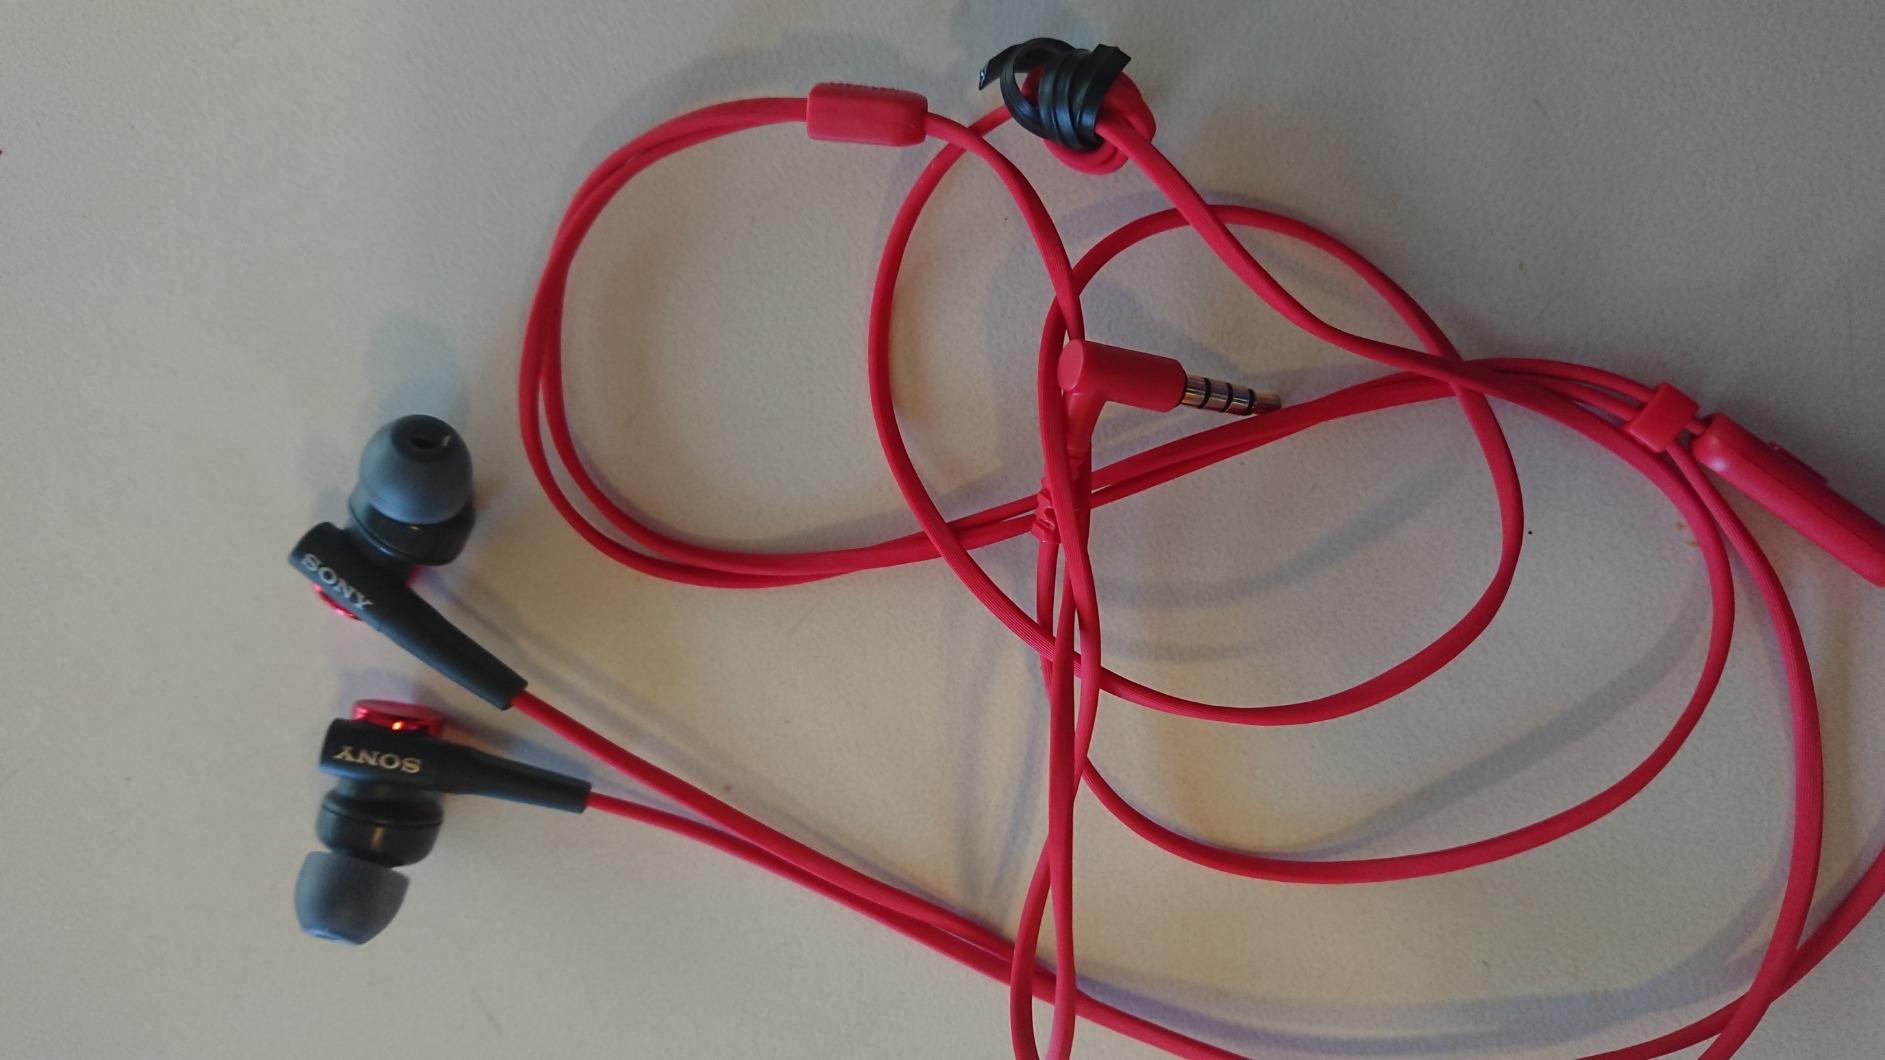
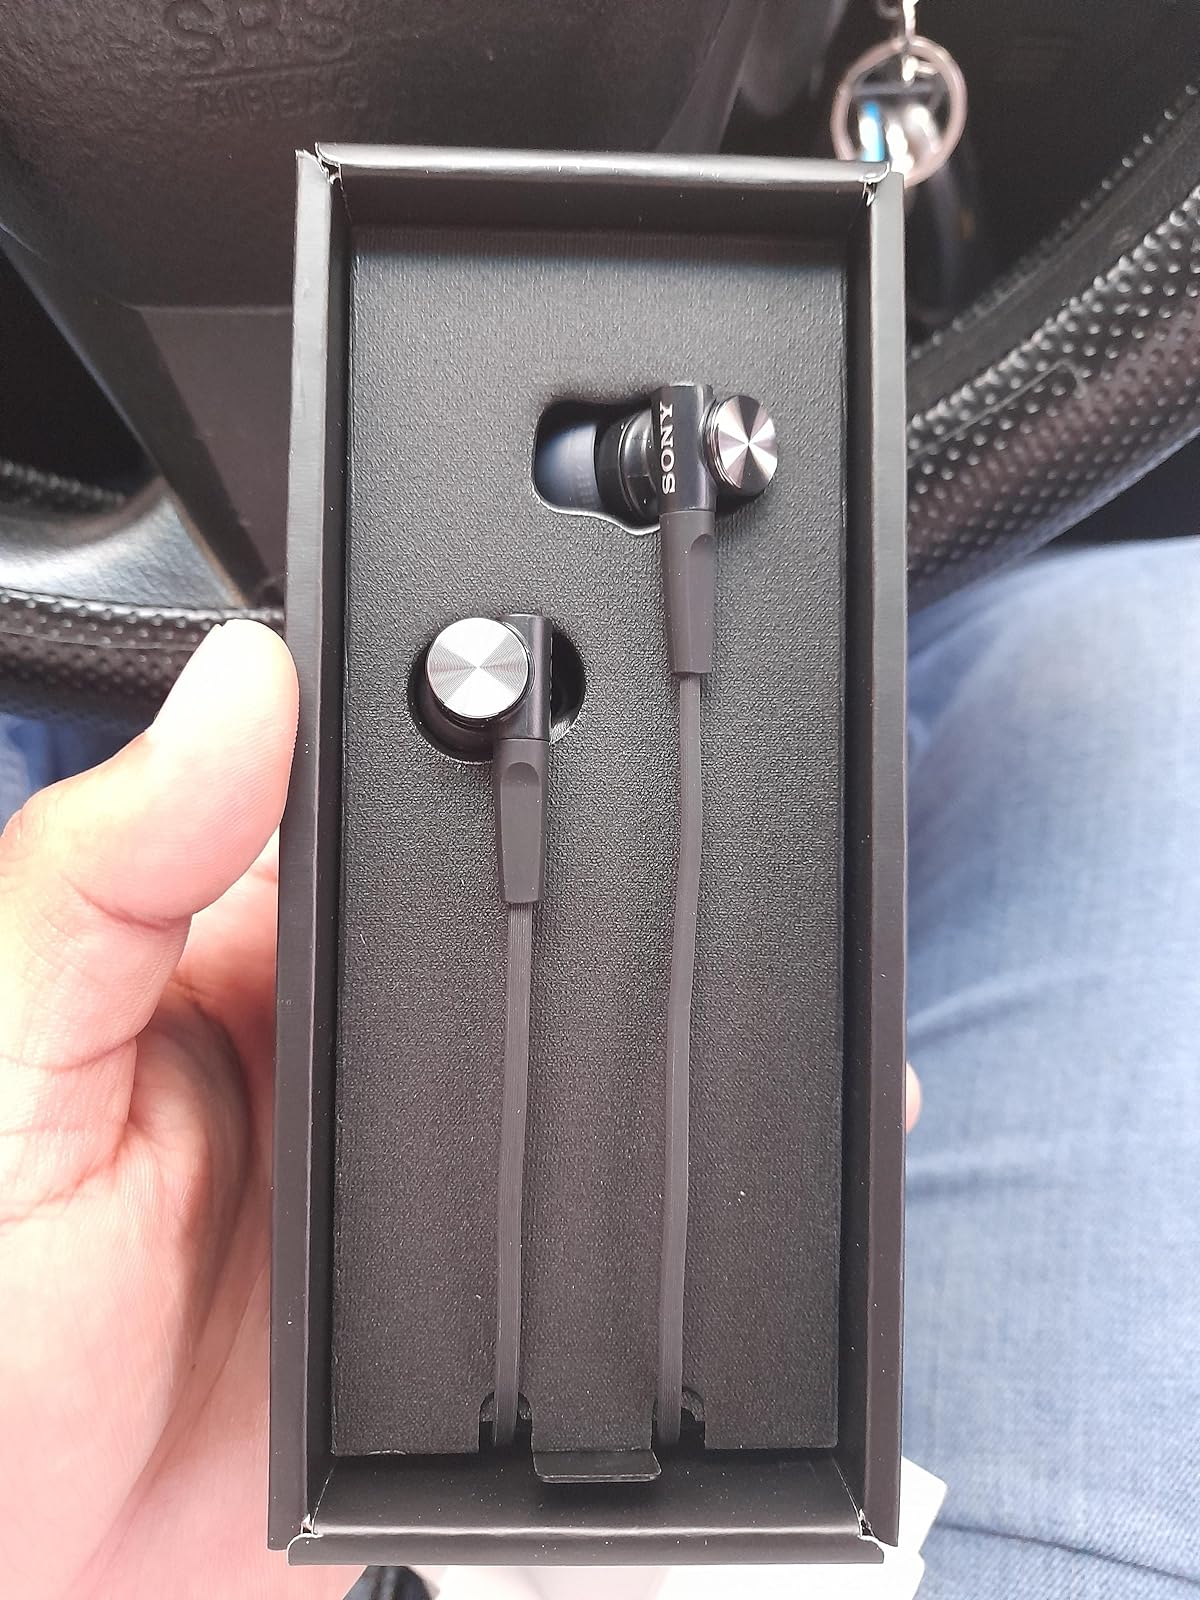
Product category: headphones
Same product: no